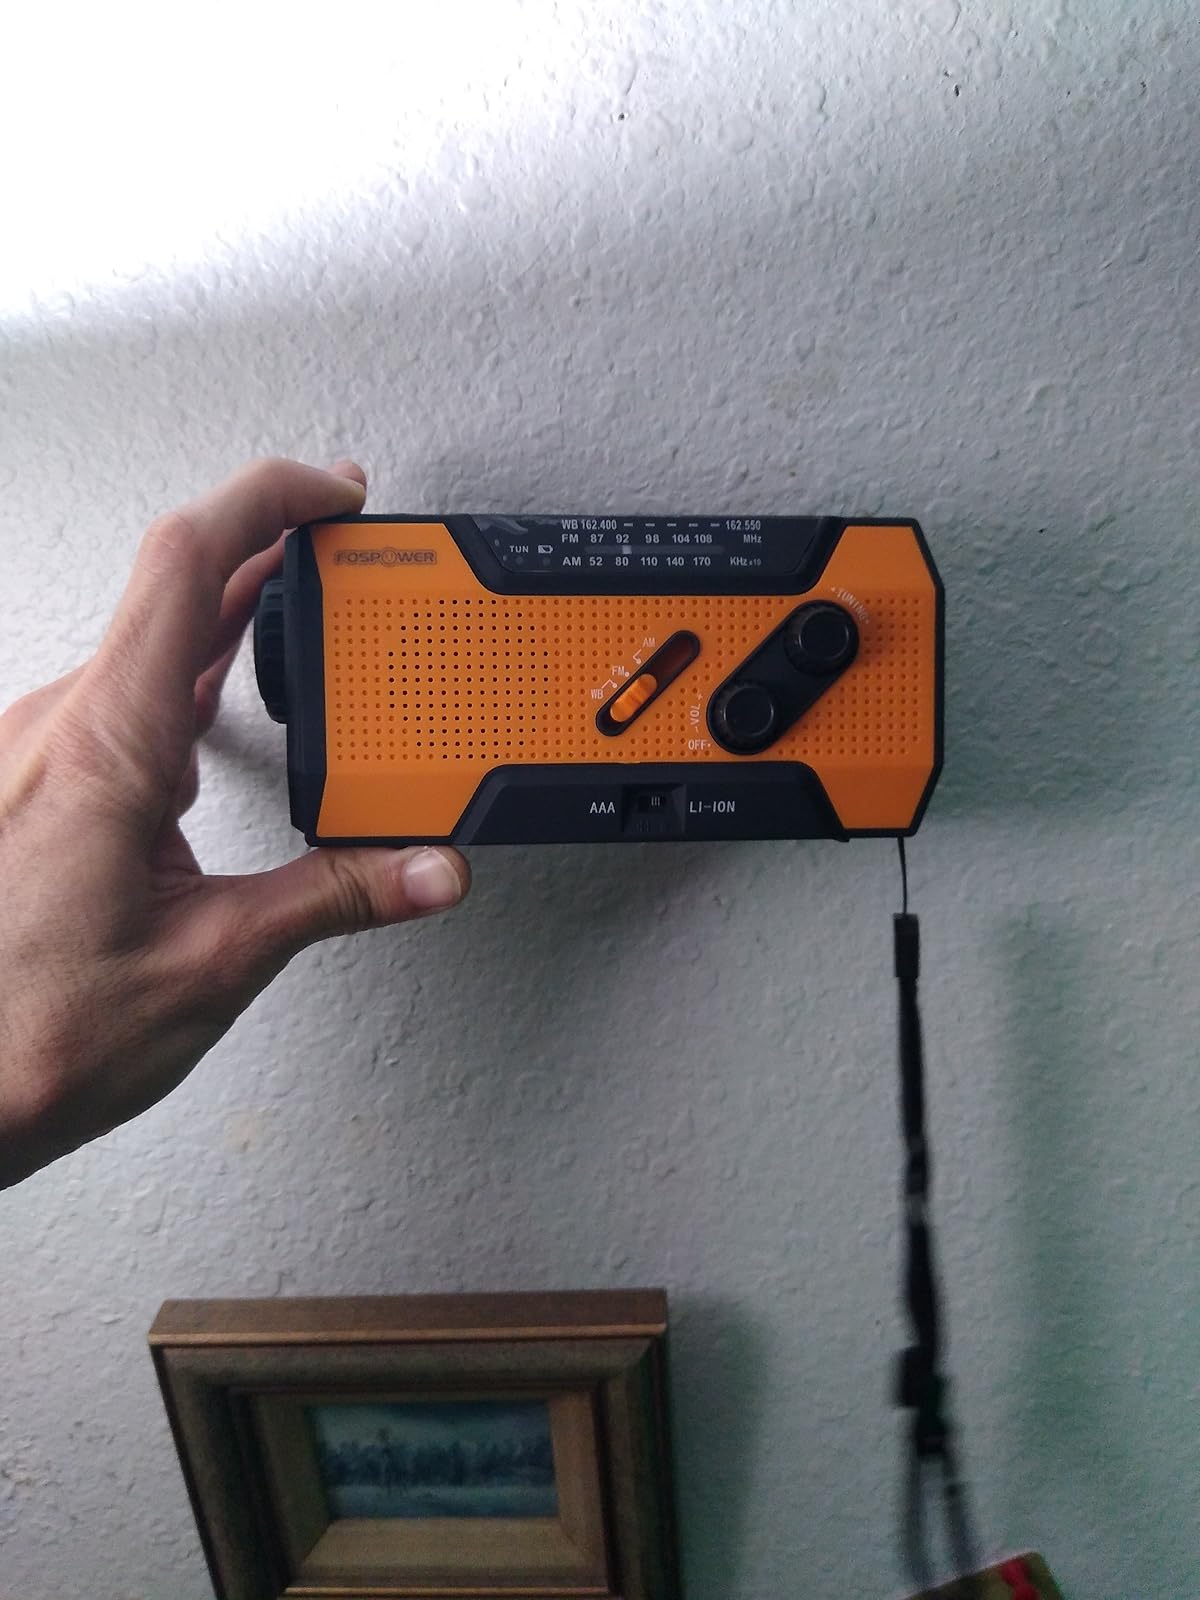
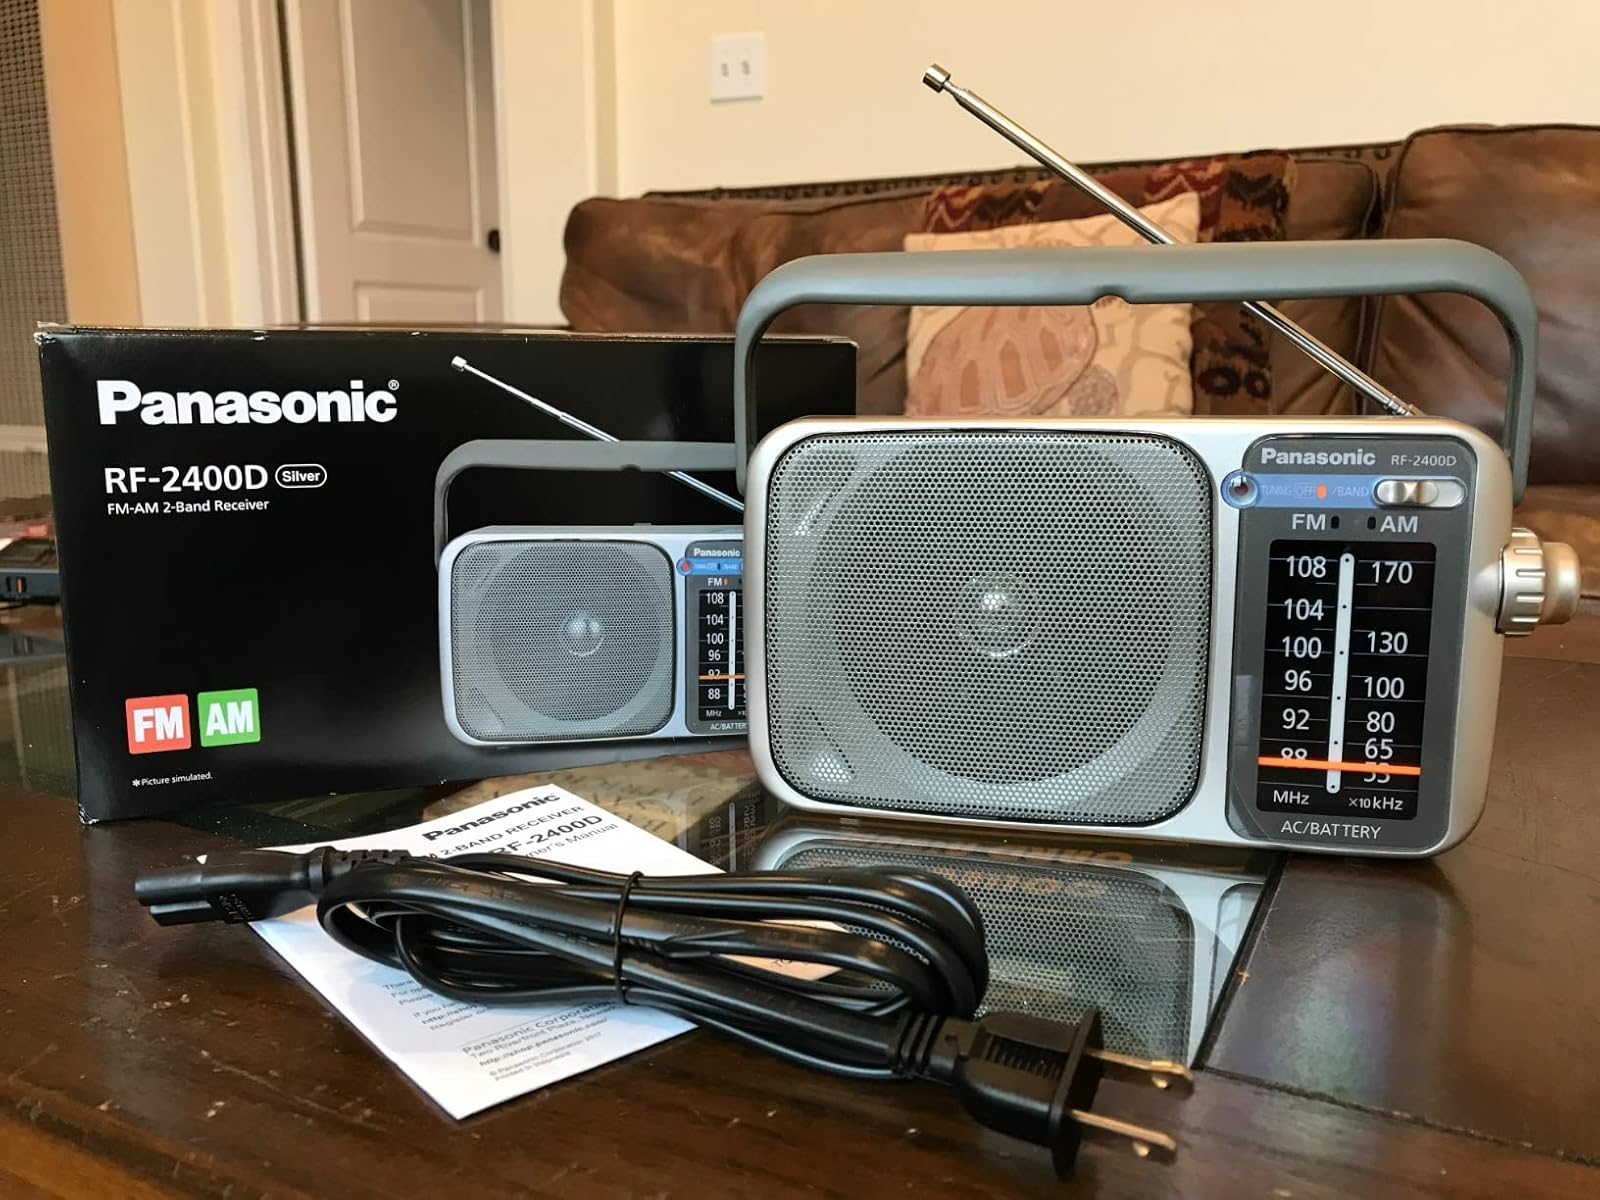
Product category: radio
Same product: no